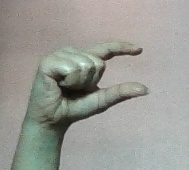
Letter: dal